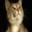
Label: cat